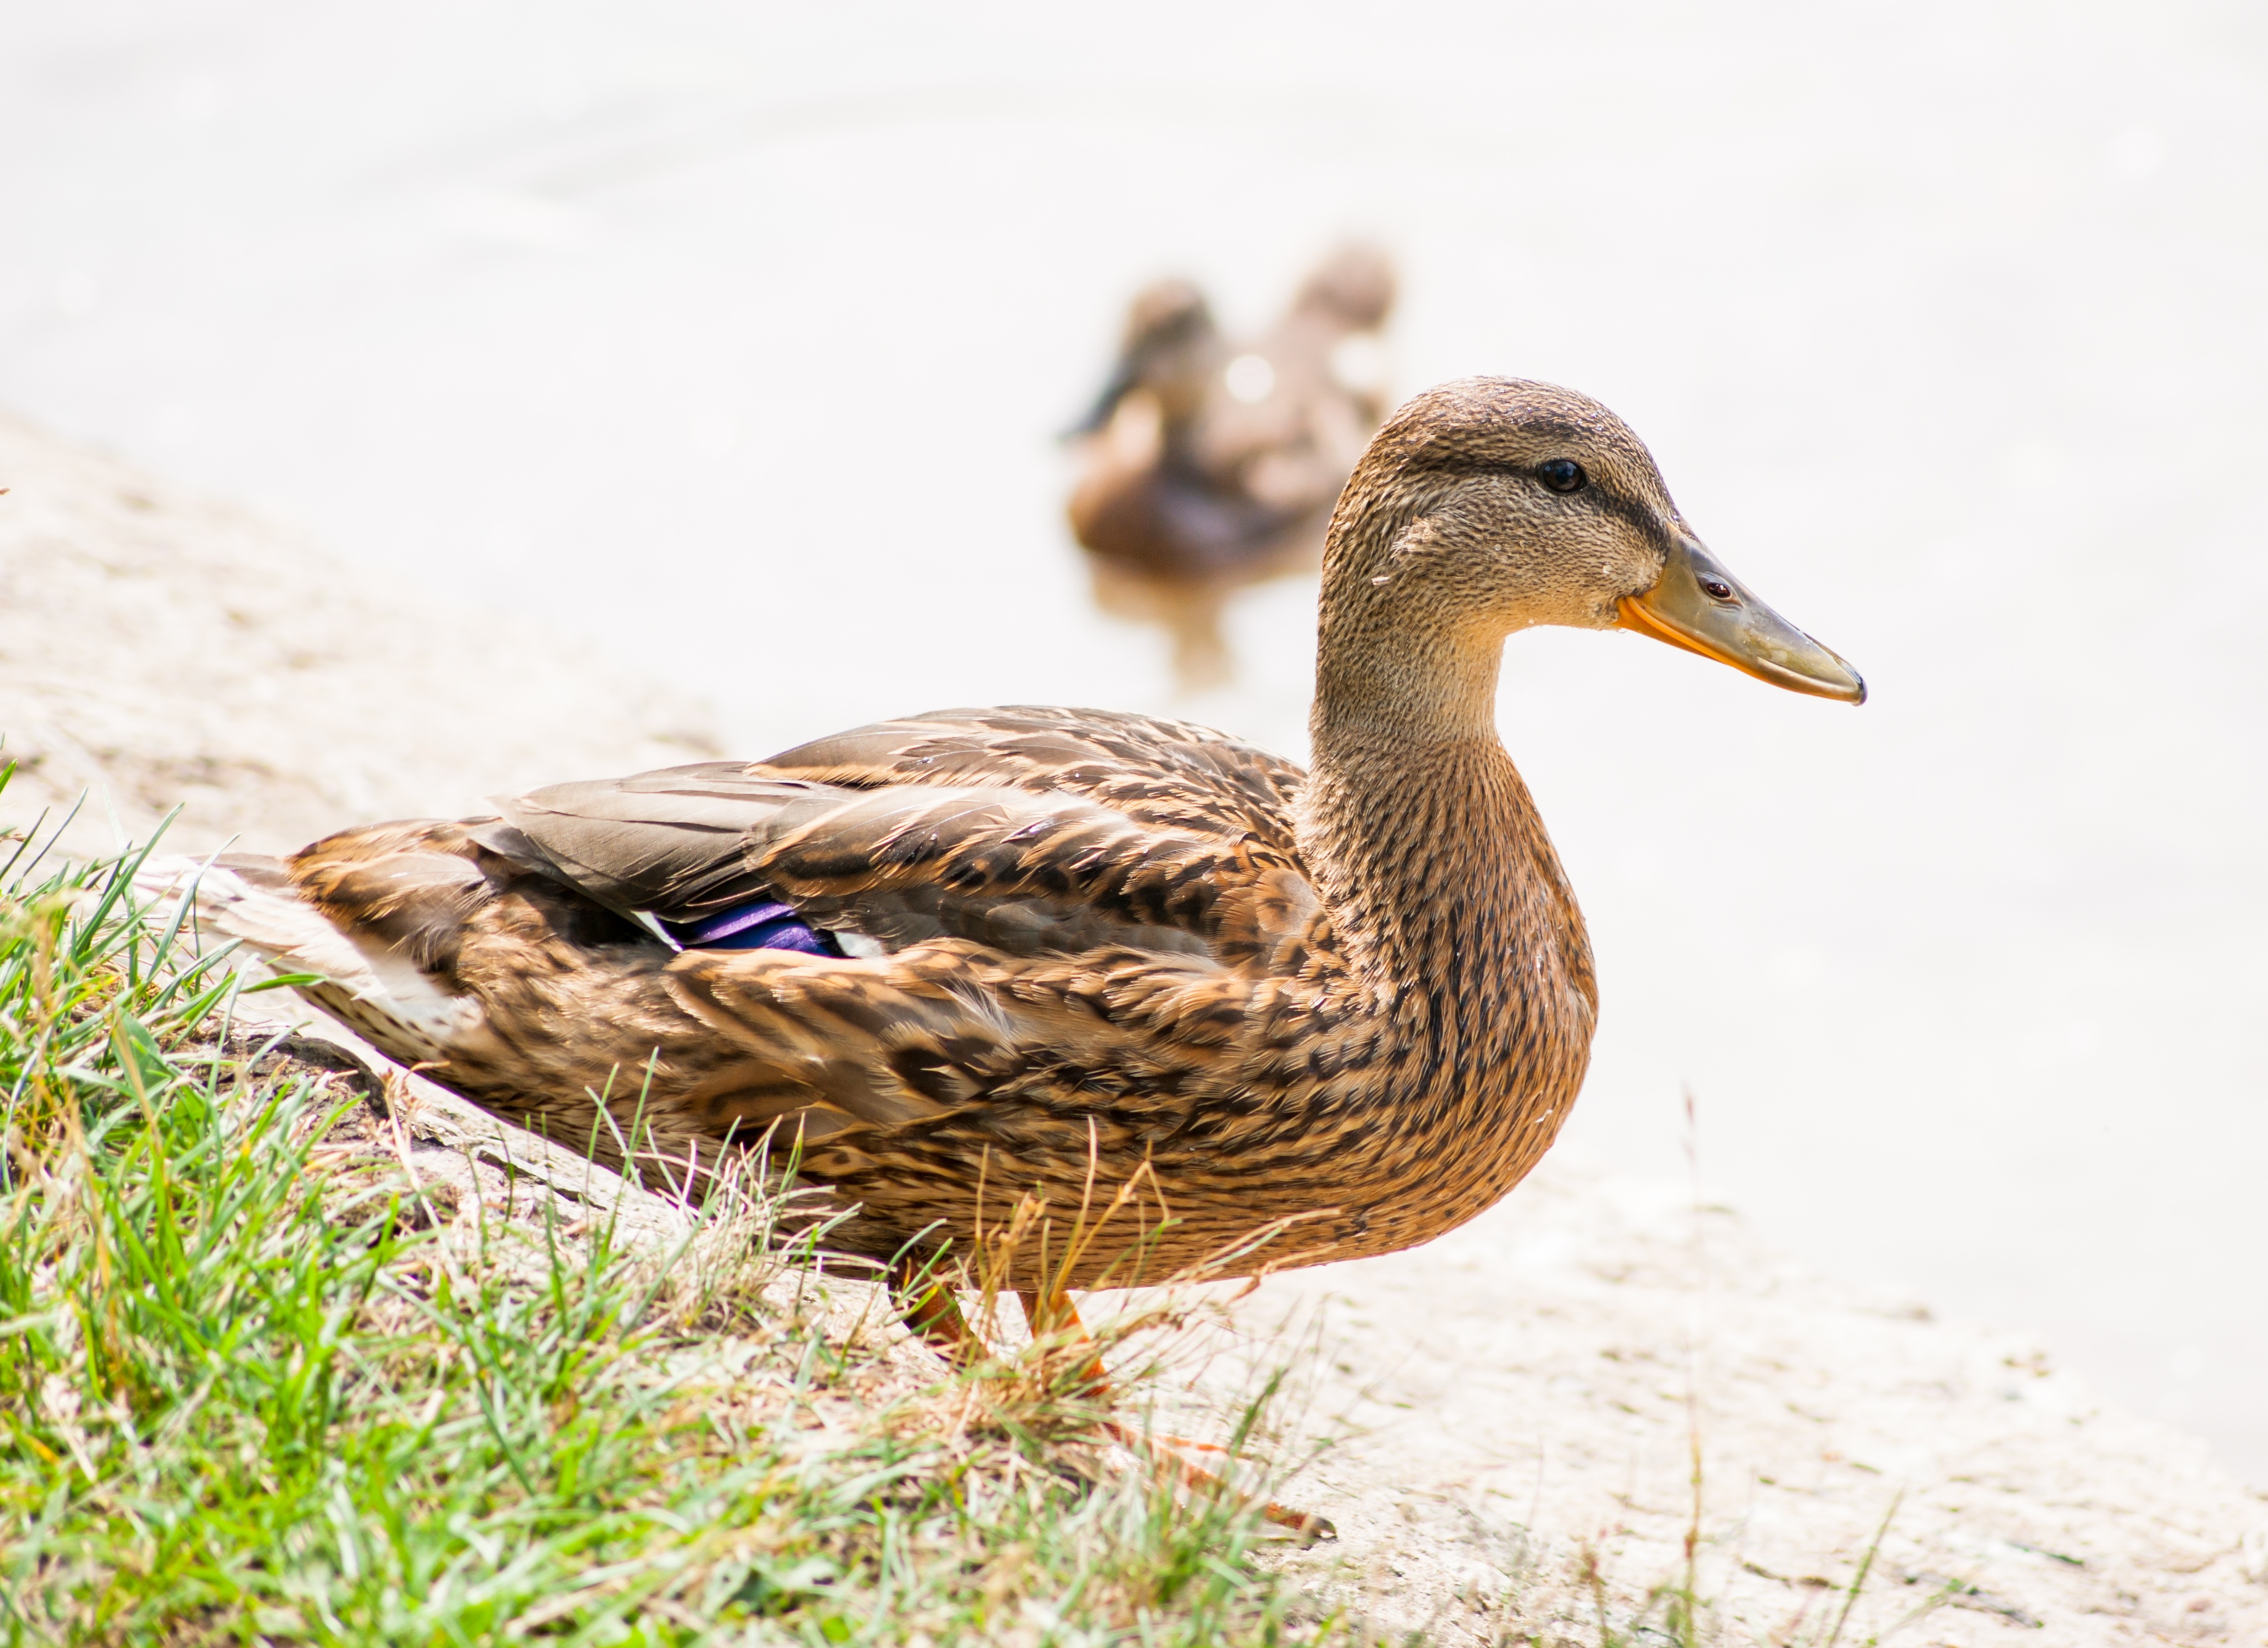
water, nature, bird, summer, wildlife, environment, beak, park, fauna, birds, duck, goose, vertebrate, waterfowl, water bird, mallard, ducks geese and swans